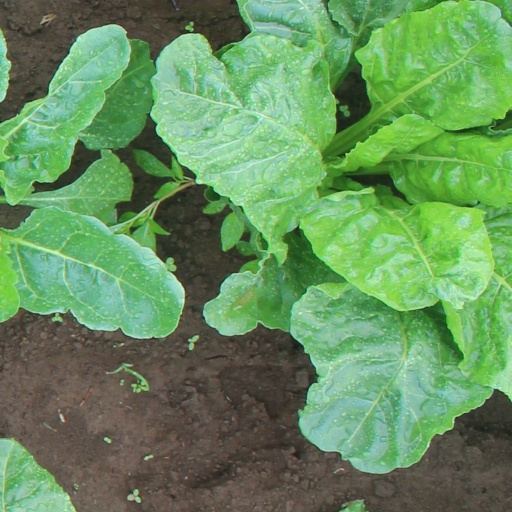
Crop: sugar beet